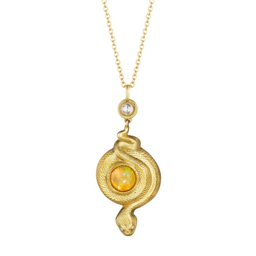
person : collection - 18k gold , diamonds